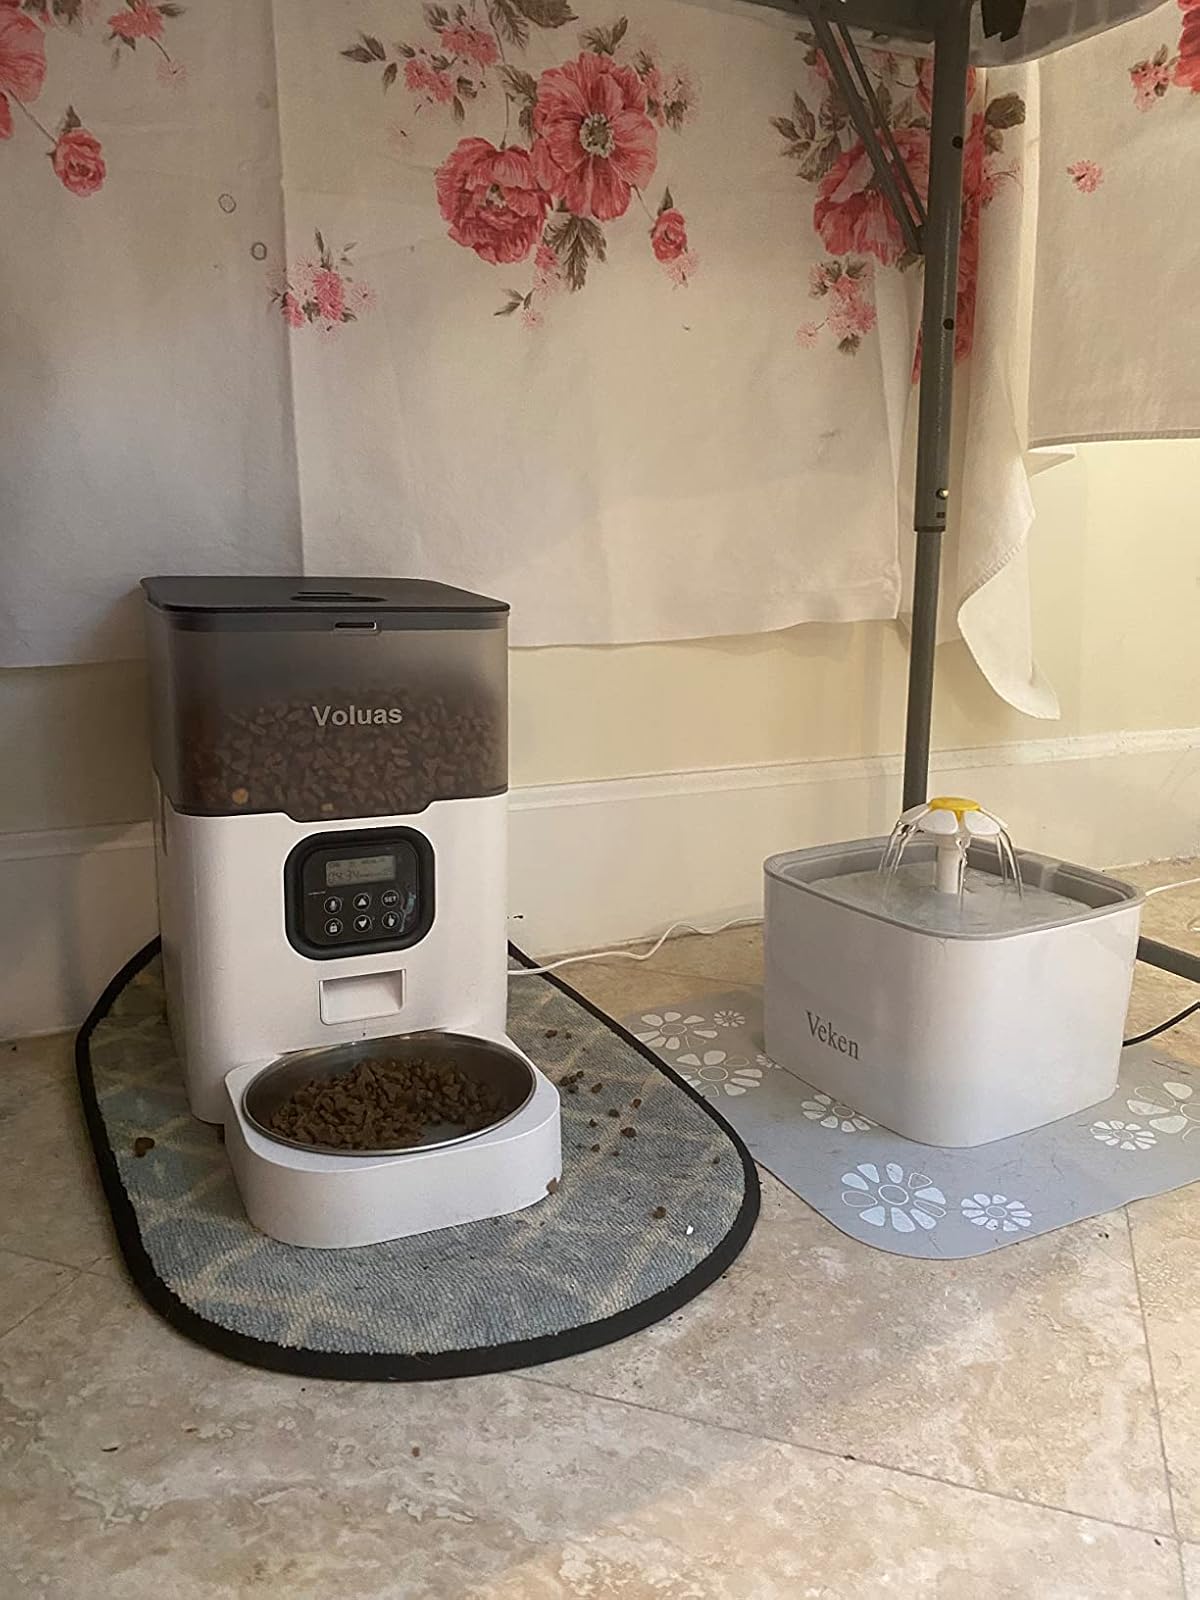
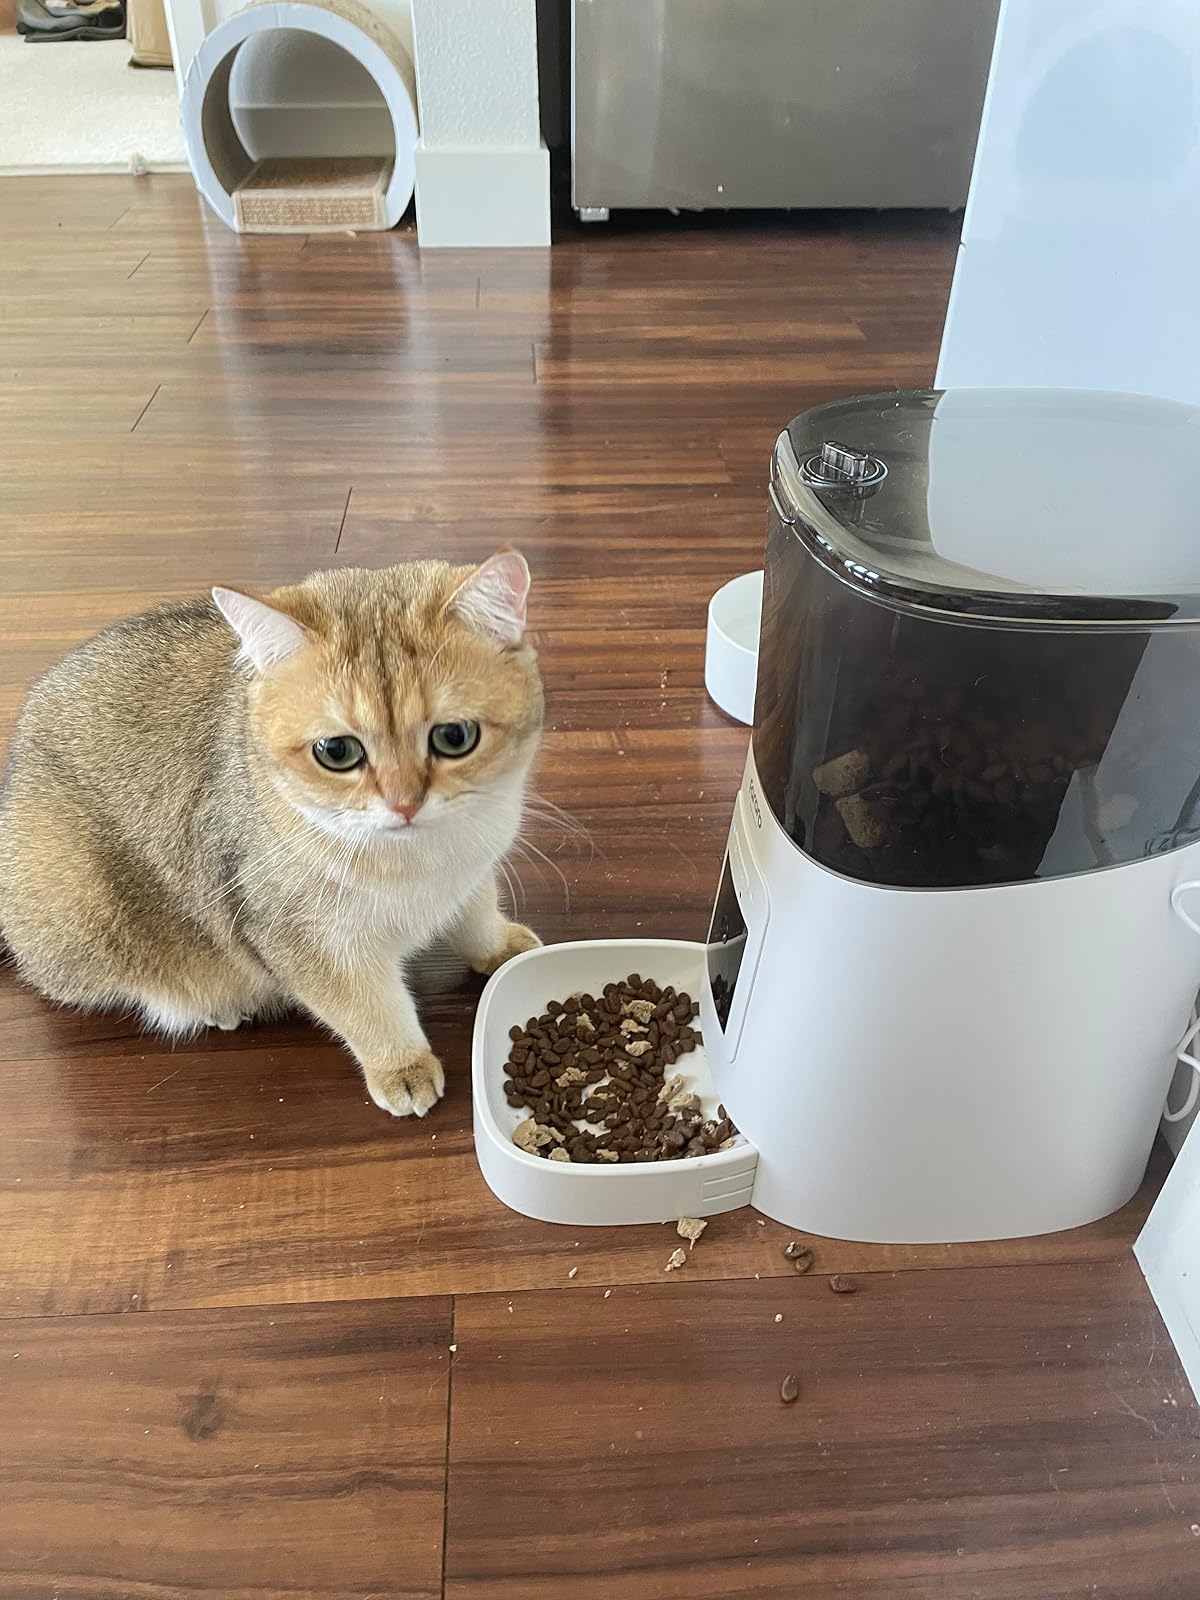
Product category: items_feeder
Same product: no